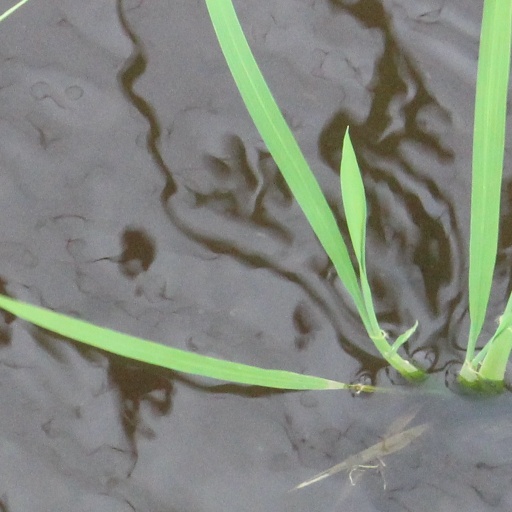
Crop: rice